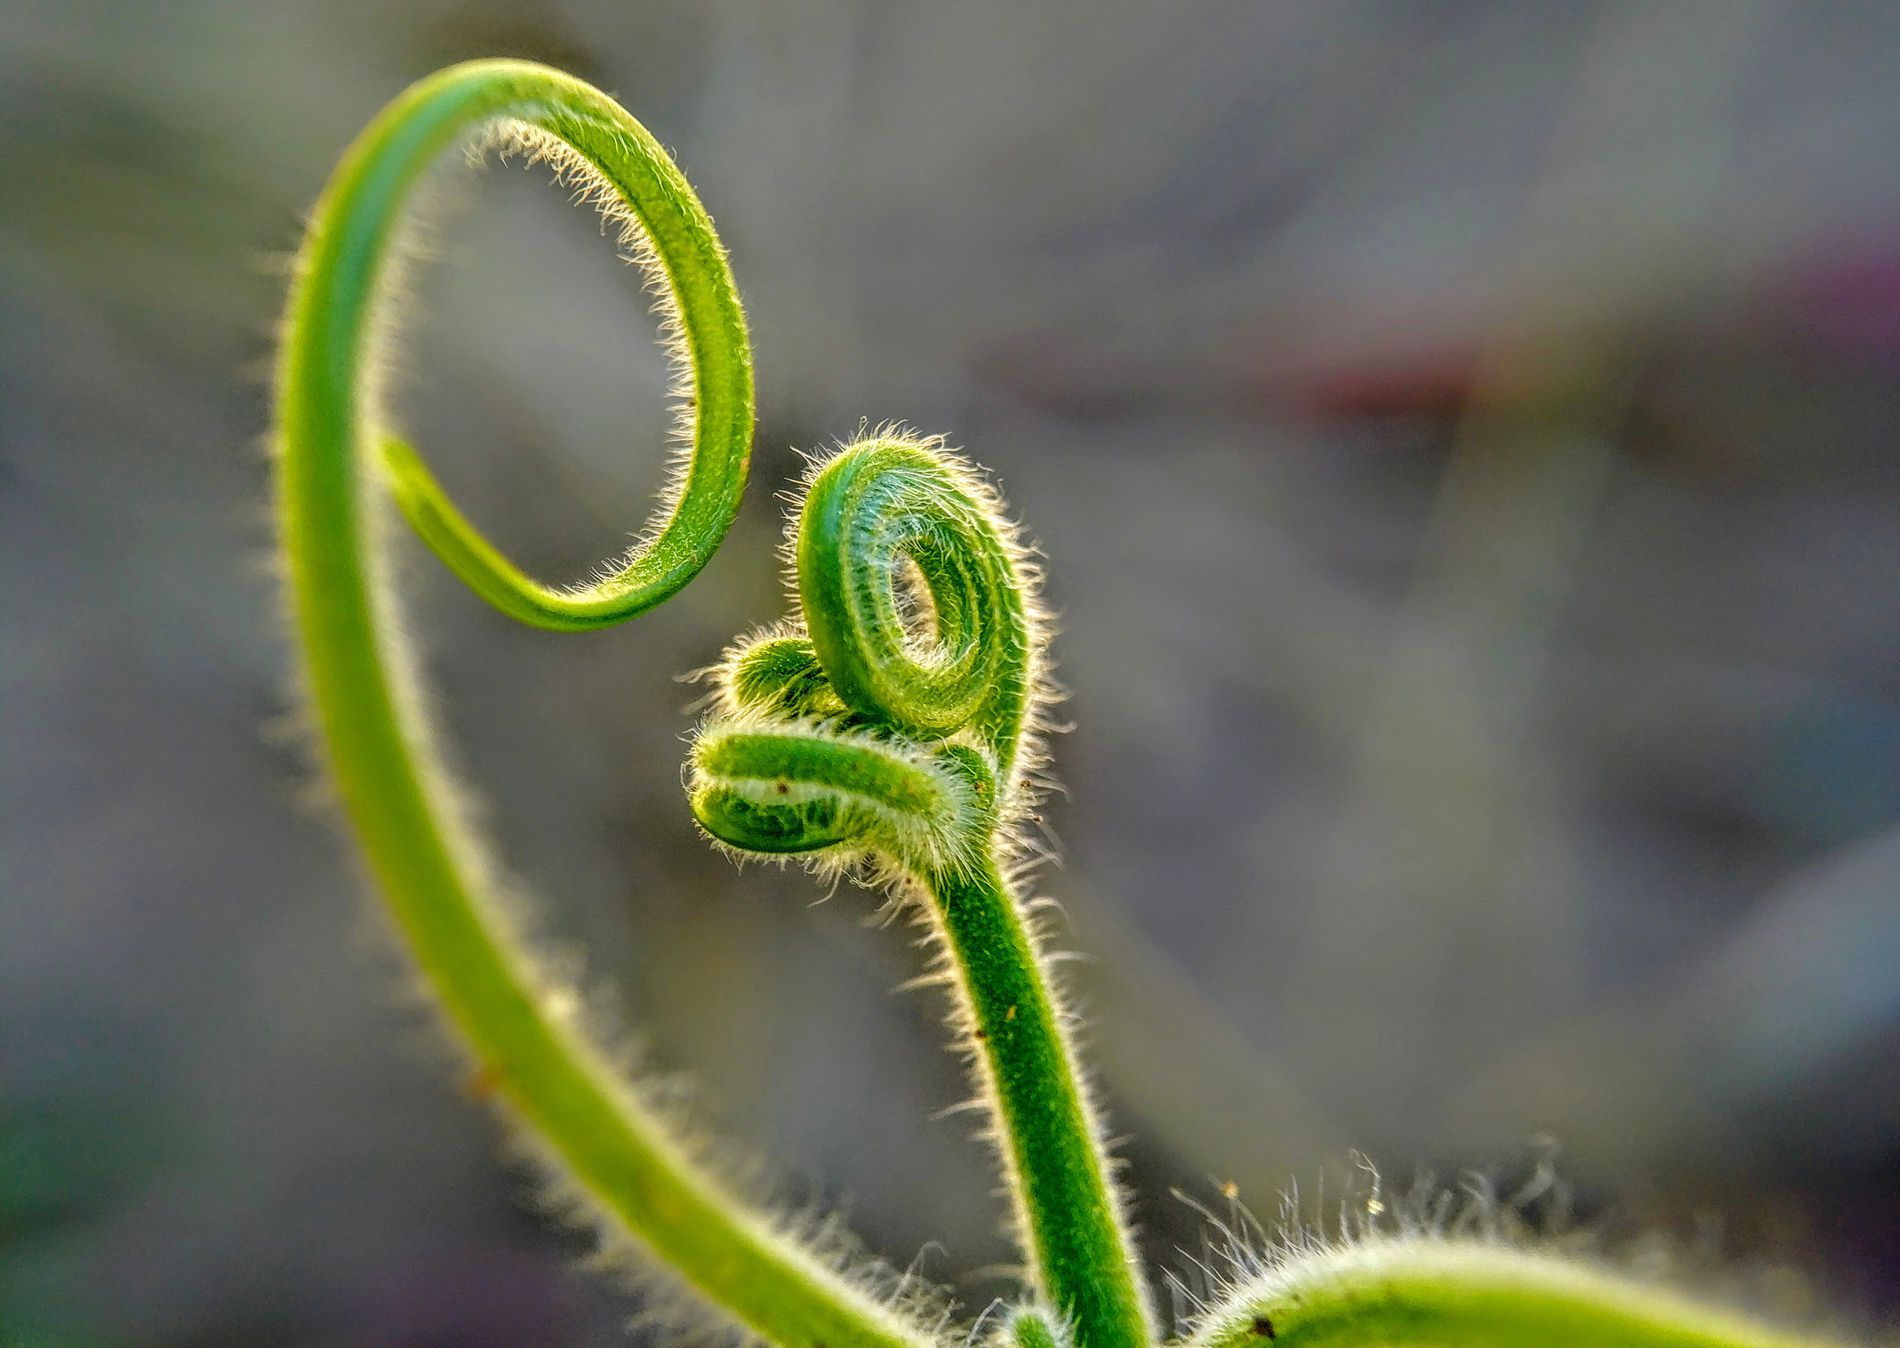
A spiral green plant
The photo shows a near view of a spiral green plant curling around its stem. There are delicate hairs lining the curling plant, with a blurry background.
An eye level shot that shows a close view of a spiral, green, hairy plant curling around itself. The blurry background along with the green color of the plant makes a contrast and enhances the details of the plant.
Labels: Coil, Spiral, Fern, Plant, Leaf, Bud, Flower, Sprout, Blurry Background
Camera: LG Electronics LG-LS993
Aperture: F1.8
Exposure: 1/120 sec
ISO: 50
Focal length: 4.0 mm